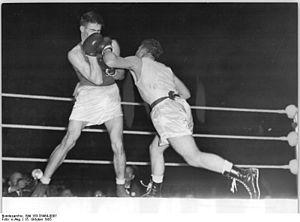
Romualdas Murauskas est un boxeur soviétique né le 2 octobre 1934 et mort le 23 mai 1979 à Kaunas en Lituanie.